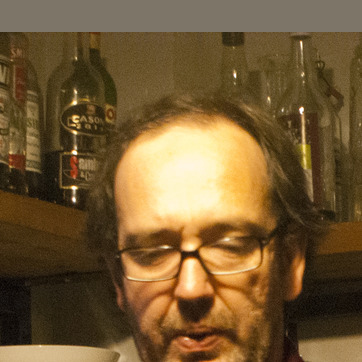
Material: skin